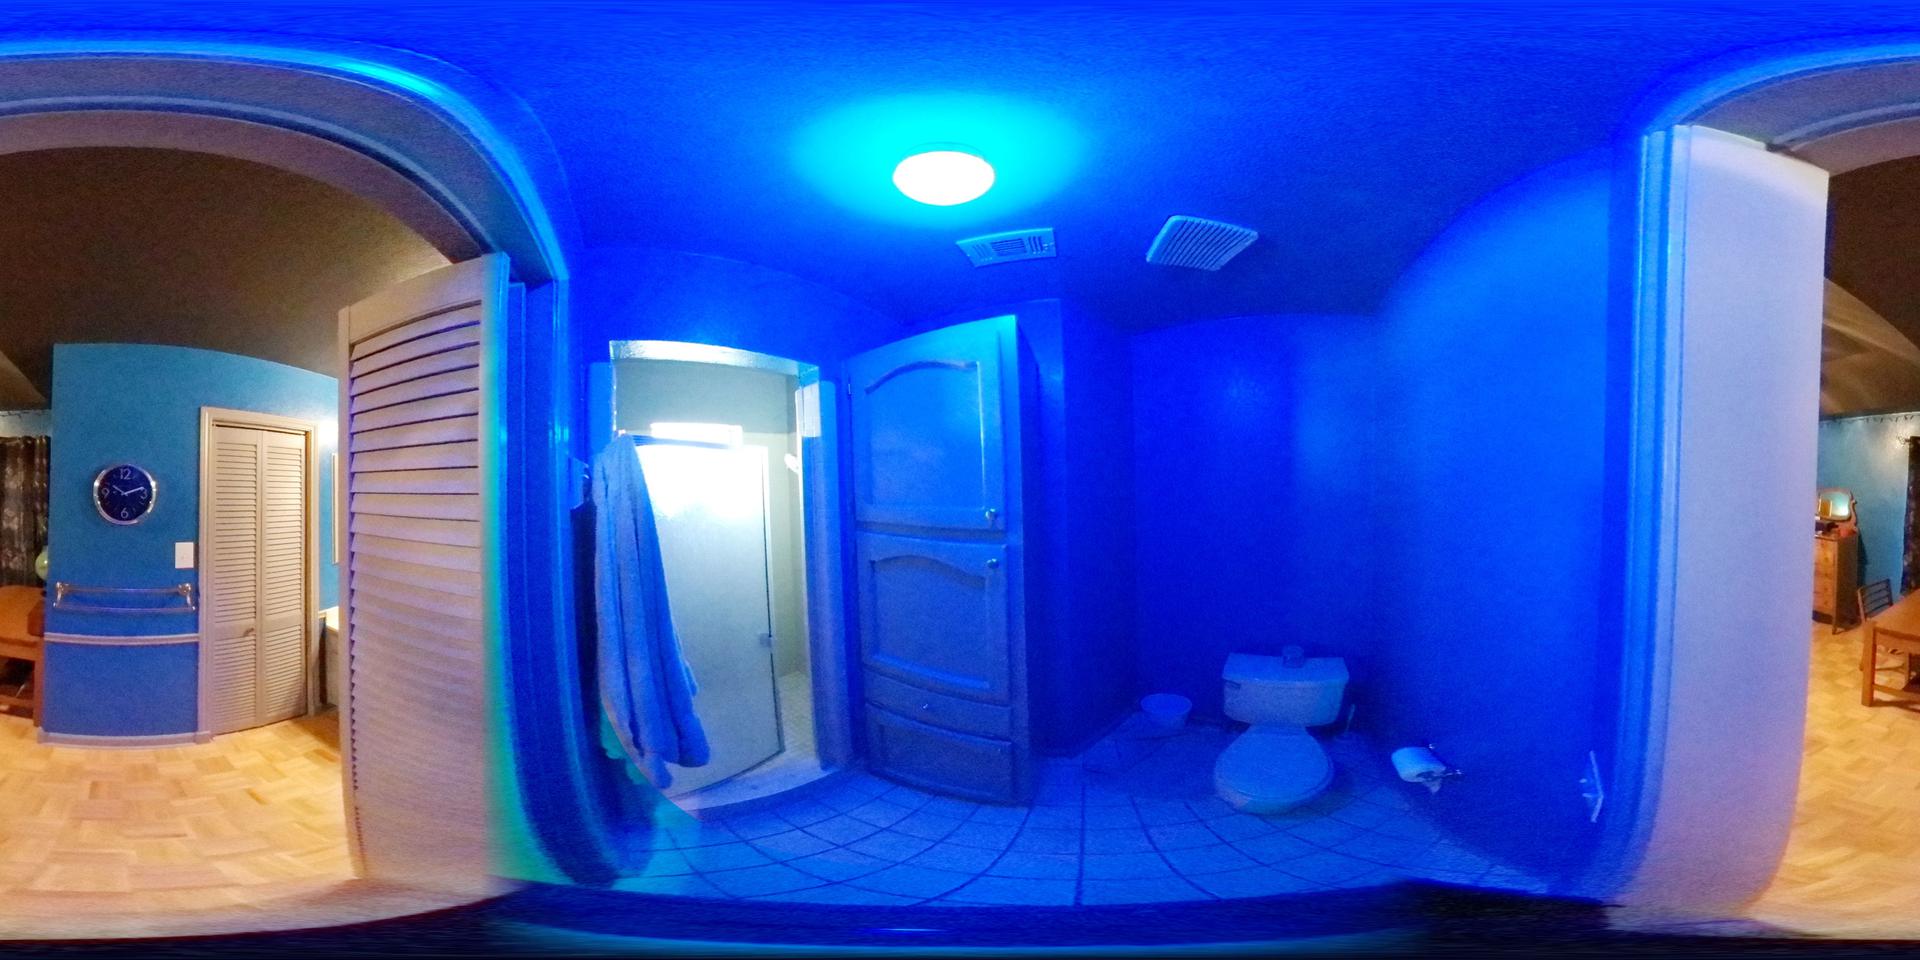
Referred object: the round wall clock on the left wall

Referred object: the white toilet

Referred object: turn slightly right, and look for the toilet next to the cabinet